Holly Van Voast

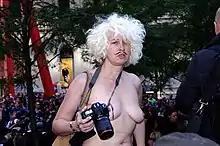
Holly Van Voast covering Occupy Wall Street in 2011

Holly Van Voast (born 1965) is an American artist, photographer, videographer, painter, and perceived topless activist mostly known for her topless appearances in public and in front of celebrities. These events tested New York City courts' interpretation of legal precedent from New York State, asserting that, on the basis of gender equality, women as well as men can walk topless in public.